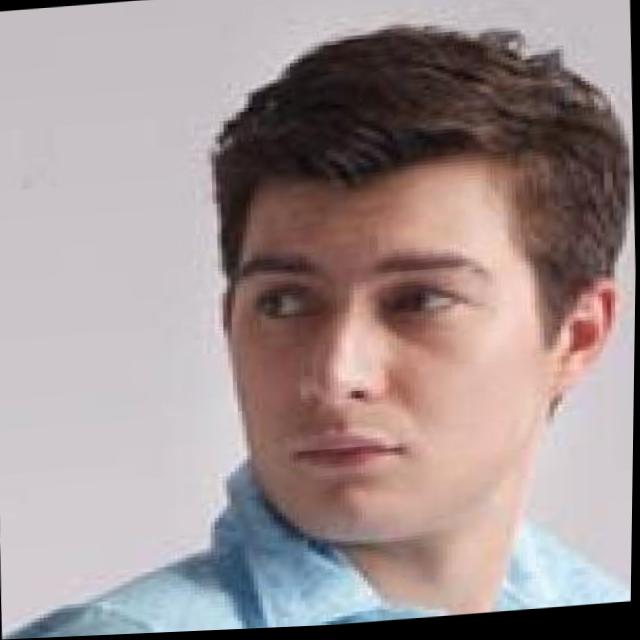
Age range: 21-44